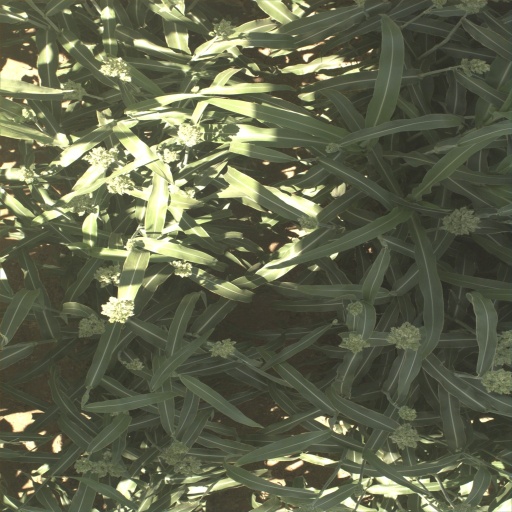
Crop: sorghum